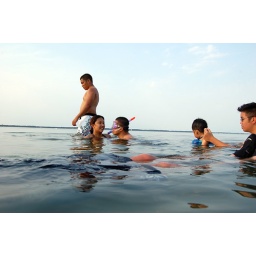
looking at fish in the waters of quiet water beach